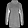
Label: Pullover